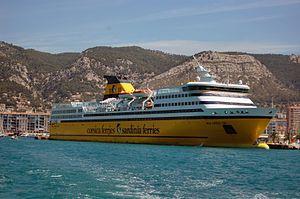
Le tourisme dans le Var est l'une des activités économiques les plus importantes du département. Son histoire, débute aux environs de 1760, à Hyères, ville devenant une station hivernale de renom auprès des anglais grâce à son climat méditerranéen relativement doux. Attirés par cette environnement très agréable, de nombreuses autres personnalités y séjournent ou s'y fixent telles que le futur roi d'Angleterre Georges IV, les écrivains Alexandre Dumas et Robert Louis Stevenson, l'historien Augustin Thierry, le poète Alphonse de Lamartine, ou encore l'académicien Paul Bourget. Ainsi, les premiers touristes du département du Var sont à la recherche d’un tourisme climatique, complété par des cures thermales, pratique déjà ancienne demeurant en vogue. Dès le début du XIXᵉ siècle, la pratique des bains de mer commence à se développer en France sous l’impulsion de l’aristocratie européenne et du monde des arts et des lettres, n'hésitant pas de prendre leurs quartiers d'été au bord des villes littorales et de Méditerranée.